DC Streetcar

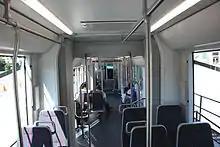
Interior of a DC Streetcar vehicle constructed in 2006–7 for use on the Anacostia line.

Ground was broken for the Anacostia Line on November 13, 2004. However, 10 months into the project, DDOT and Metro temporarily mothballed the streetcar line. Two days after the groundbreaking, CSX announced it would abandon the railway track but refuse to allow the city to use it for the streetcar project. DDOT officials say they believed that only the city and CSX owned the land under the tracks, but a legal review found that CSX was not the only private owner. The city was unwilling to build the project on the CSX tracks, only to have the other owners demand payment in the future. CSX disputed these claims, saying that it had the legal right to lease the tracks and land in perpetuity to the city for $16 million. Subsequently, DDOT announced that the streetcars would run on city streets instead of heavy railroad track, angering local residents who said the streetcars would worsen traffic congestion, eliminate parking, and reduce bus service.